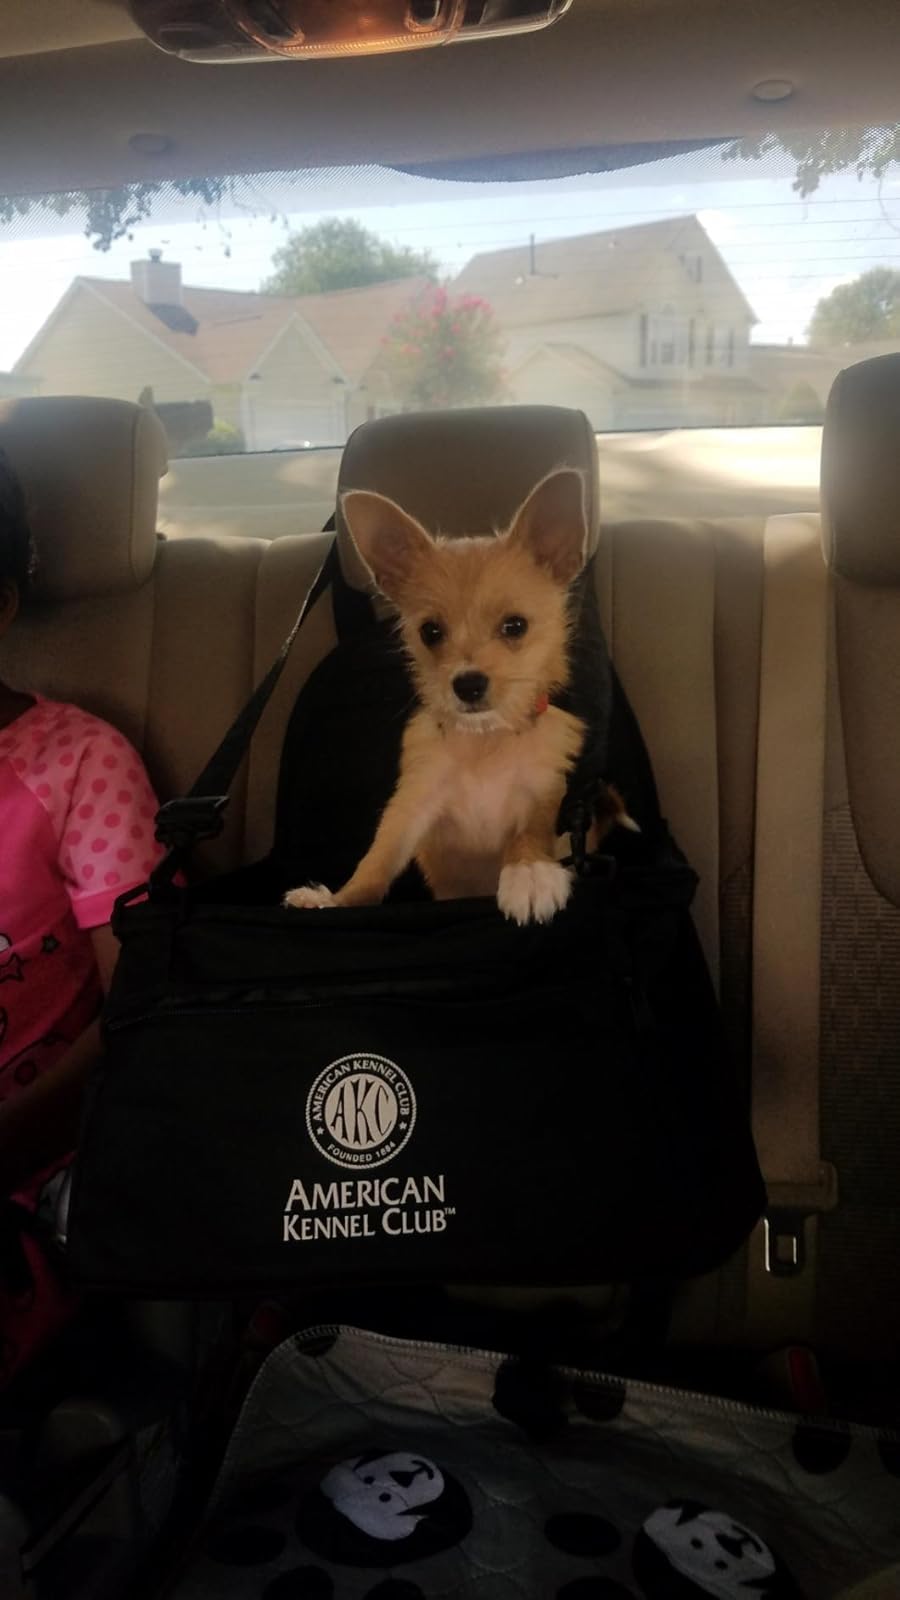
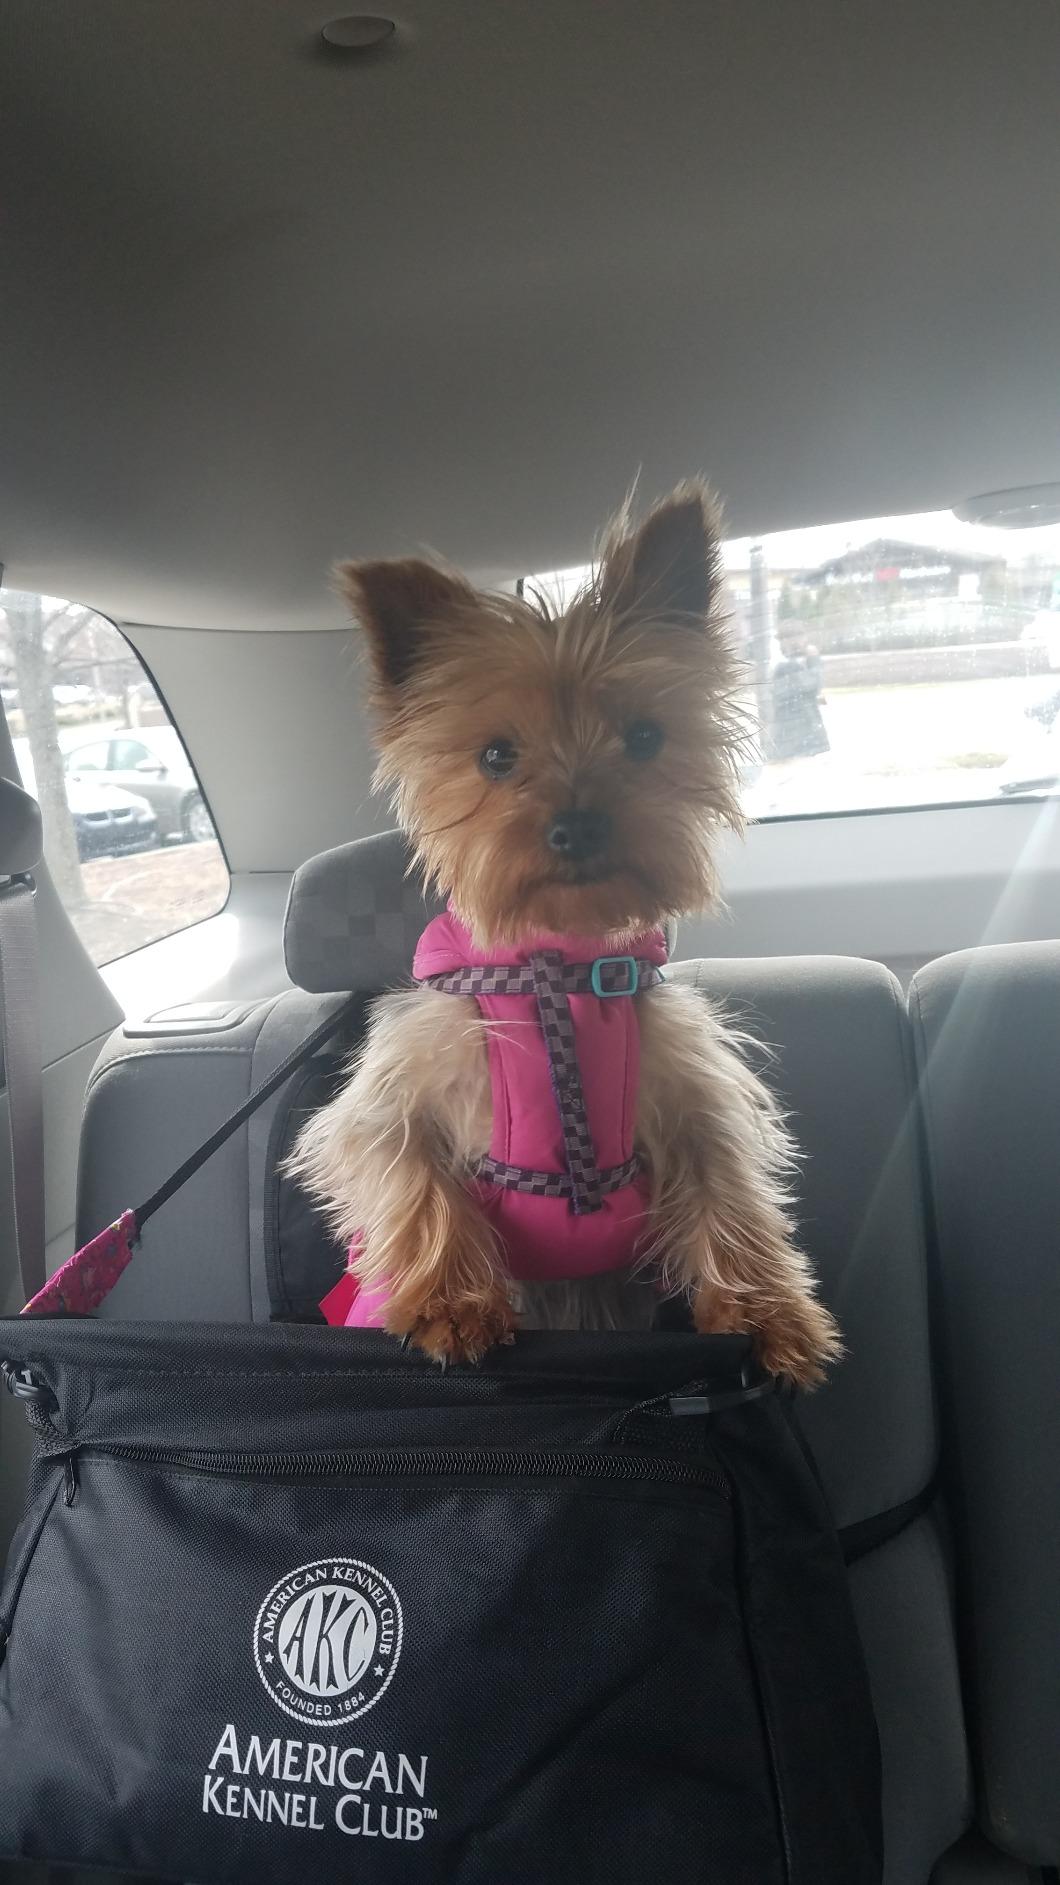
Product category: items_kennel
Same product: yes